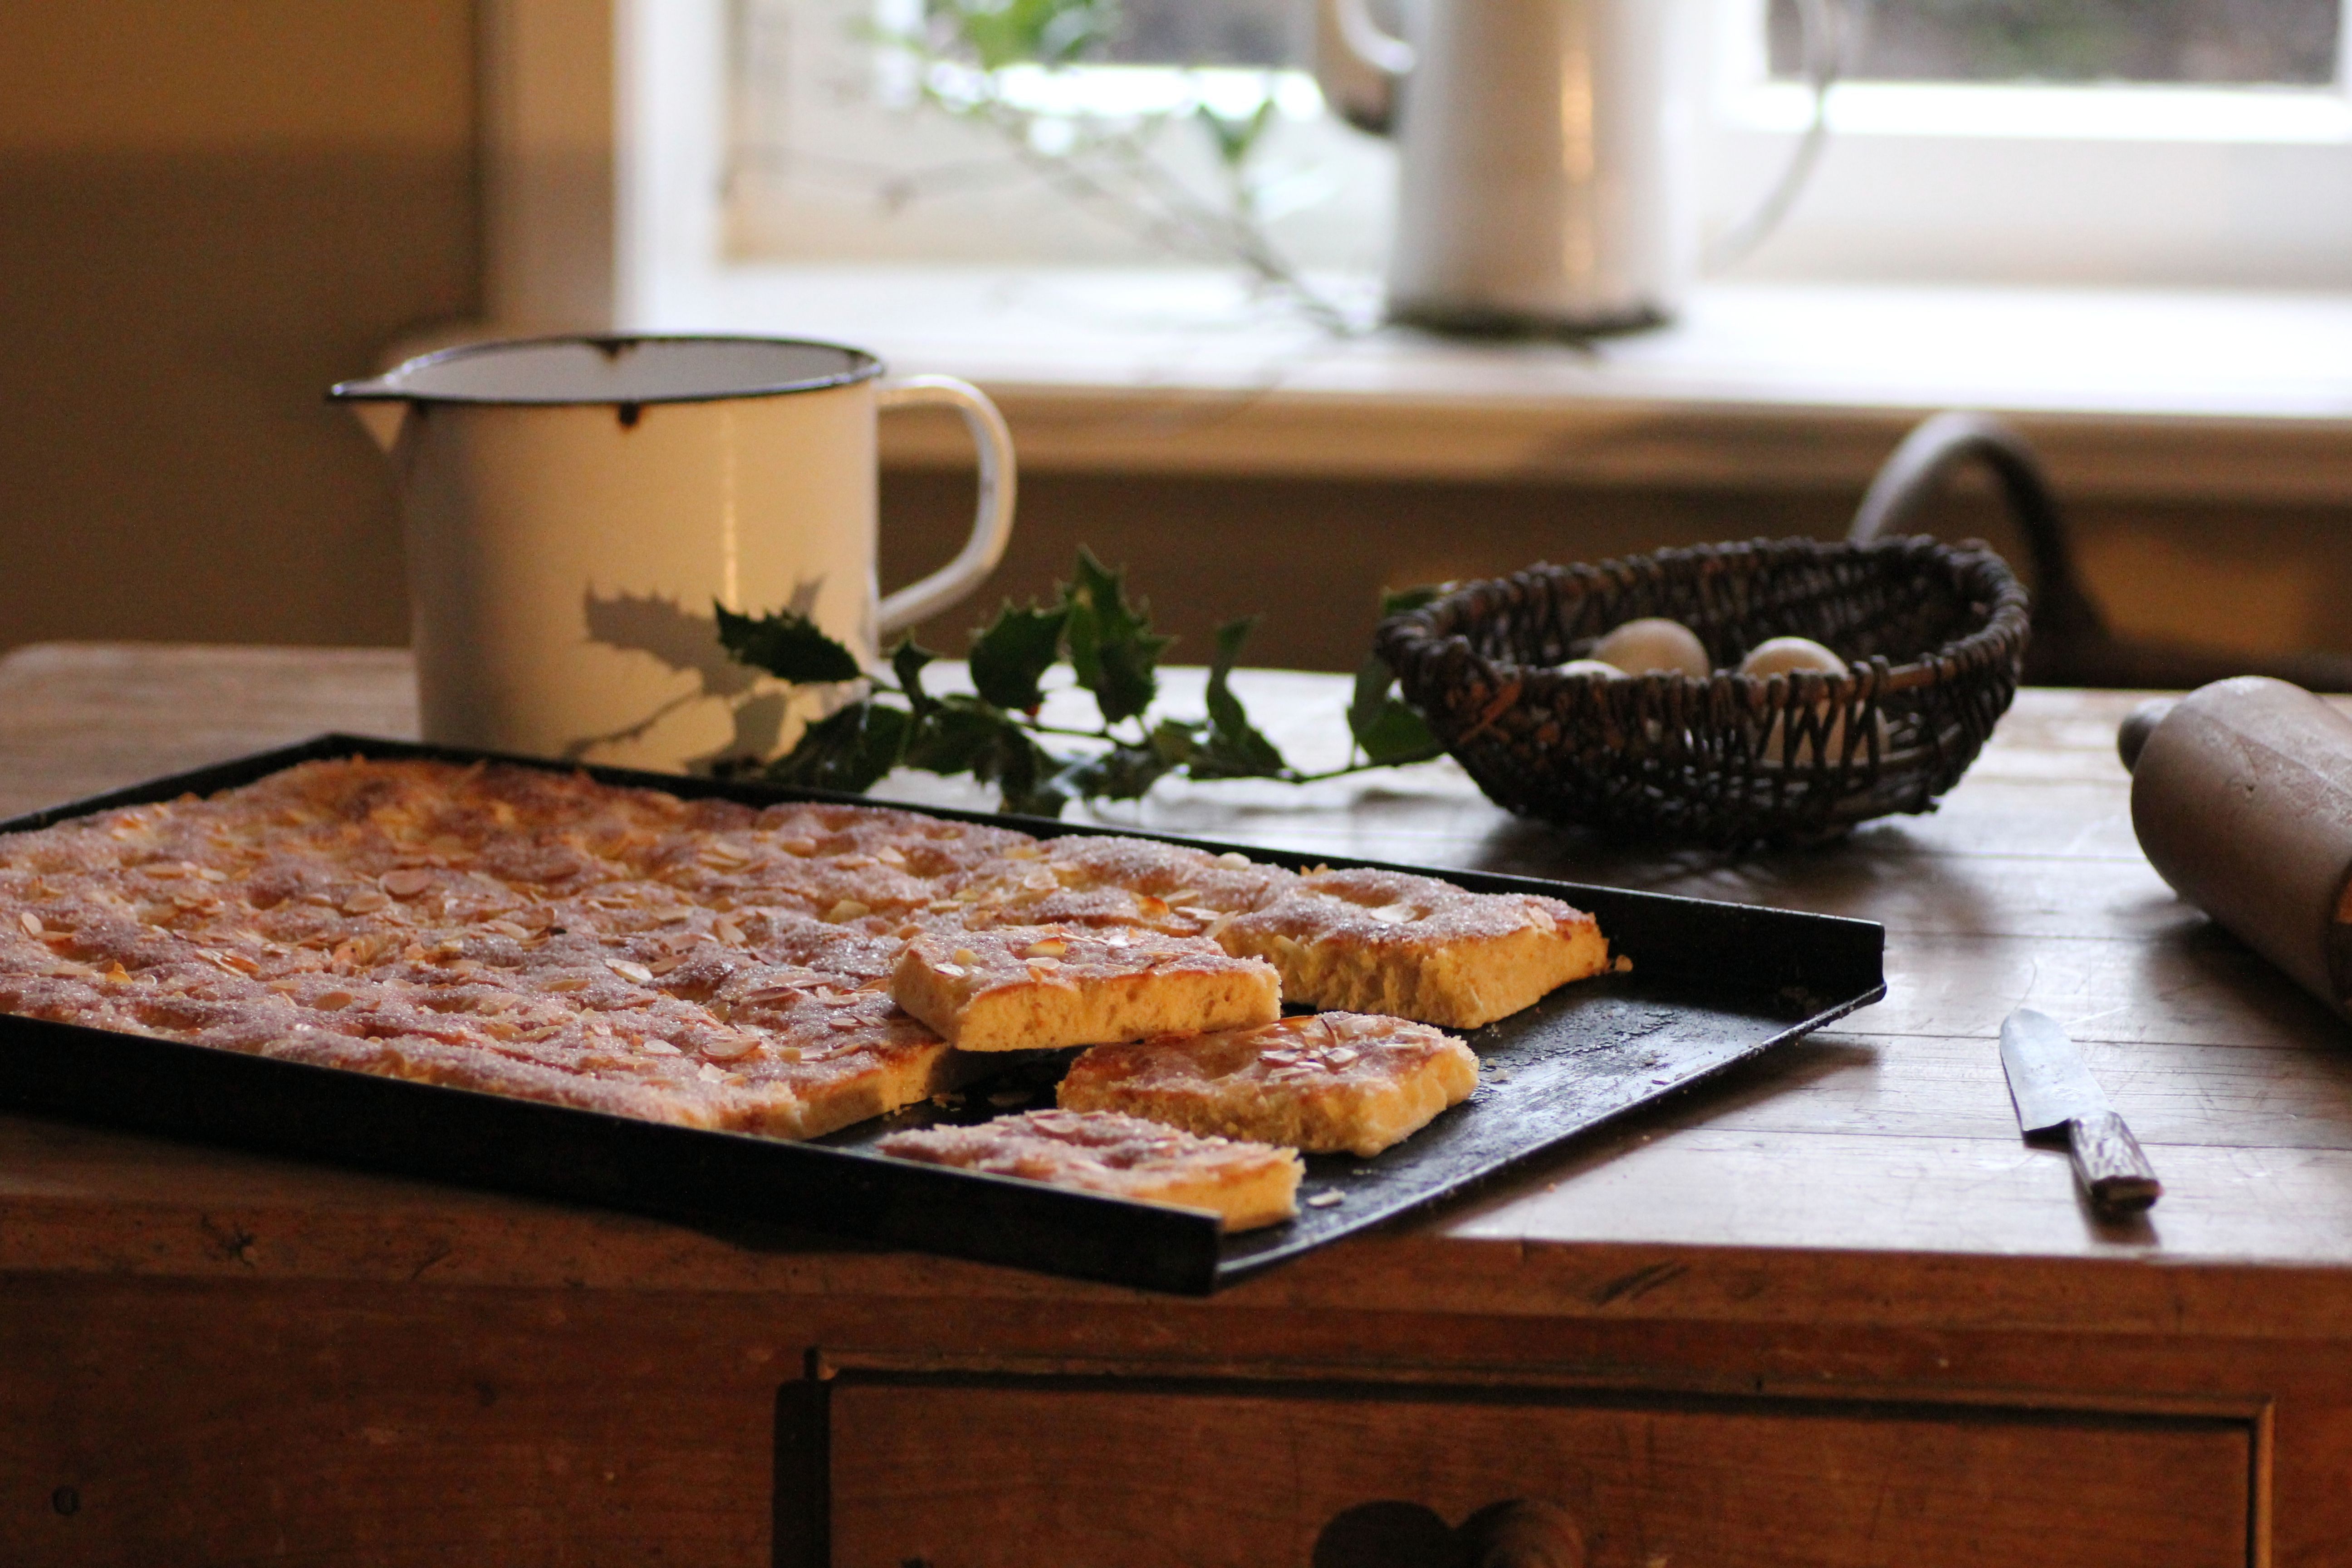
table, restaurant, pot, feed, dish, meal, food, produce, kitchen, breakfast, baking, eat, lunch, cuisine, cake, bake, nutrition, brunch